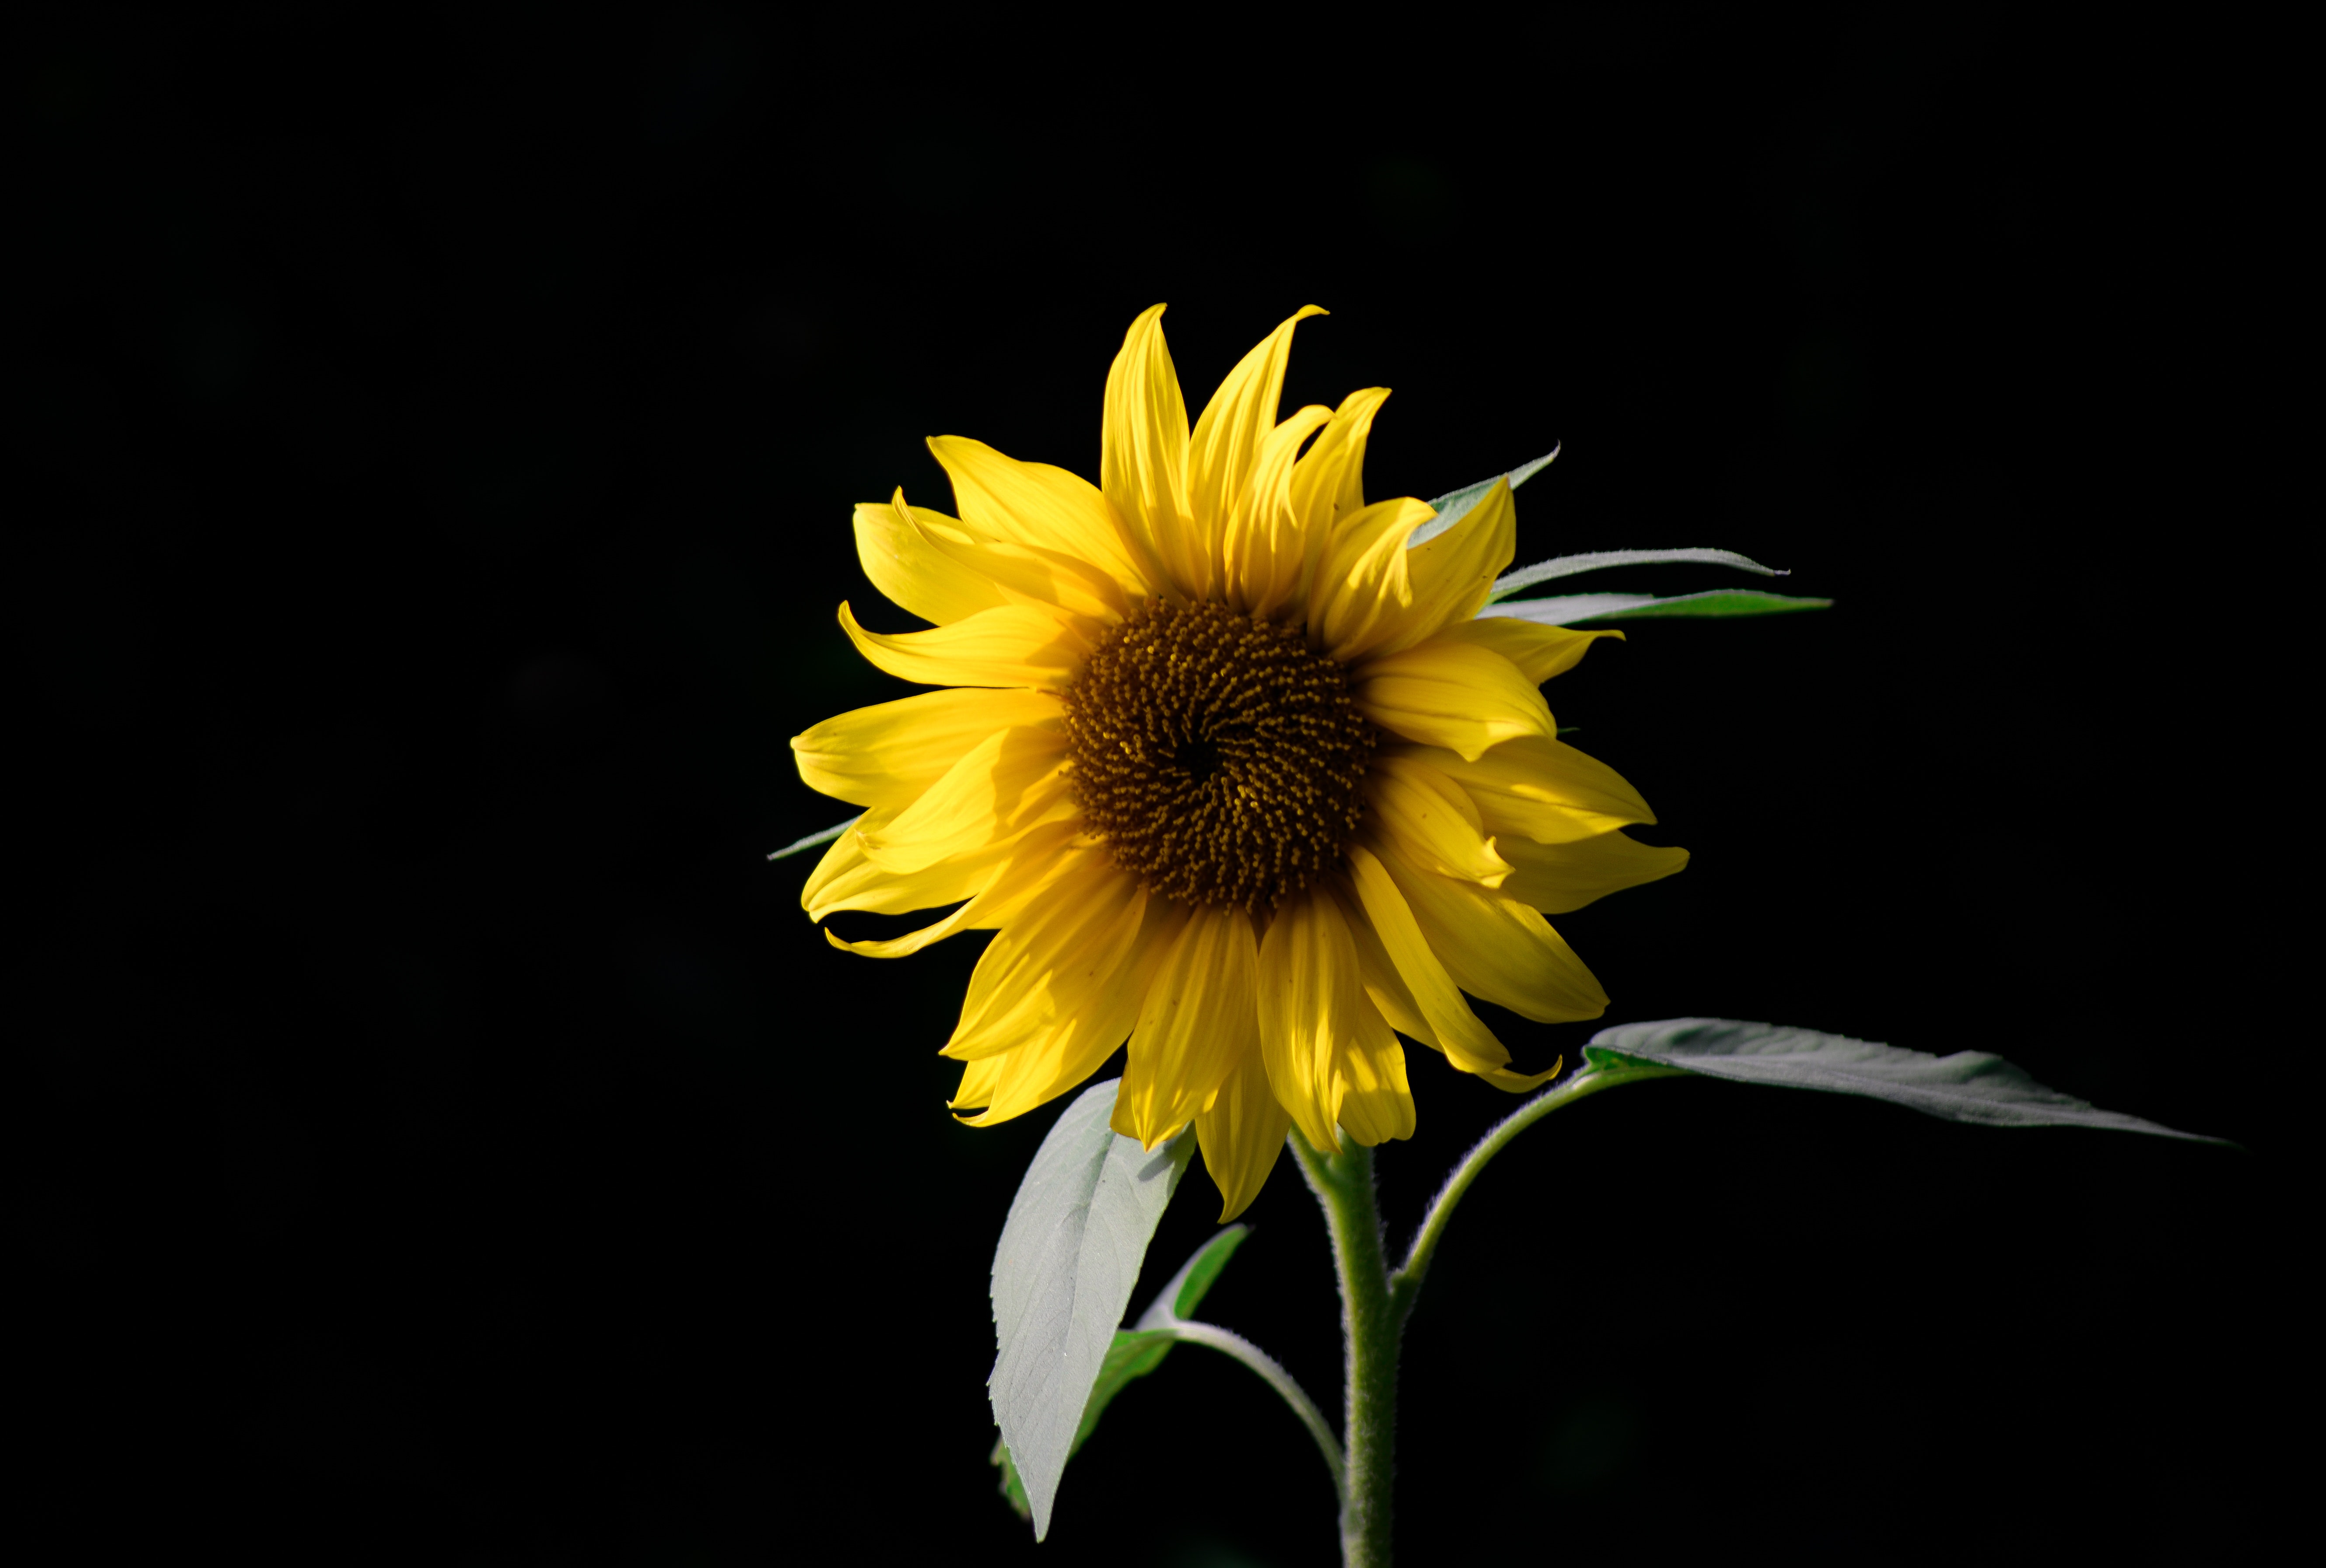
flower, sunflower, yellow, flora, flowering plant, sunflower seed, plant, daisy family, close up, petal, macro photography, still life photography, sky, computer wallpaper, plant stem, wildflower, pollen